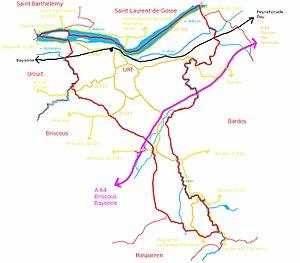
Carte d'Urt, Pyrénées-Atlantiques, France Rouge
L'île de Bérenx est une île fluviale de l'Adour, située sur la commune d'Urt.